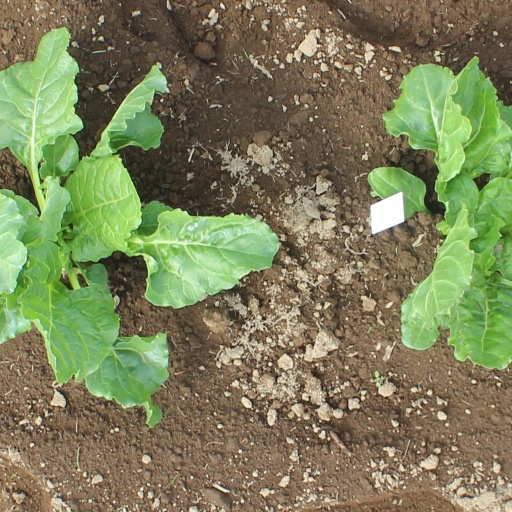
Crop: sugar beet